Gauda–Gupta War

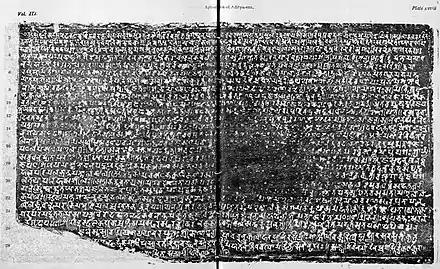
Aphsad inscription of Ādityasena (rubbing).

According to the Aphsad inscription of Ādityasena (seventh century) Kumaragupta (fourth King of the dynasty) was contemporary to the Maukhari King Ishanavarman. It is probable the first three Later Gupta Kings were contemporary to the first three Maukhari Kings. It is further proven that the second King (Adityavarman) married Harshaguptā, the sister of the second Later Gupta King (Harshagupta).